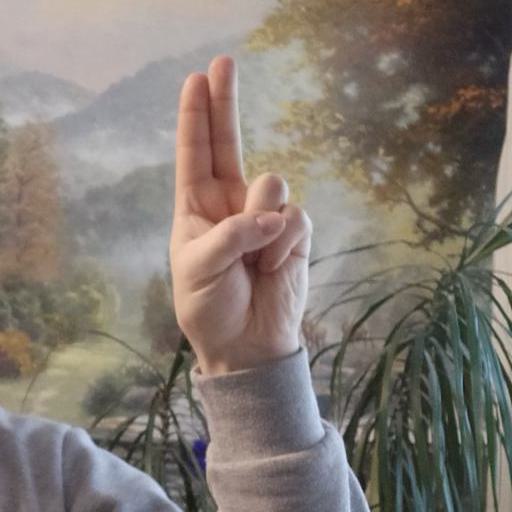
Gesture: two_up